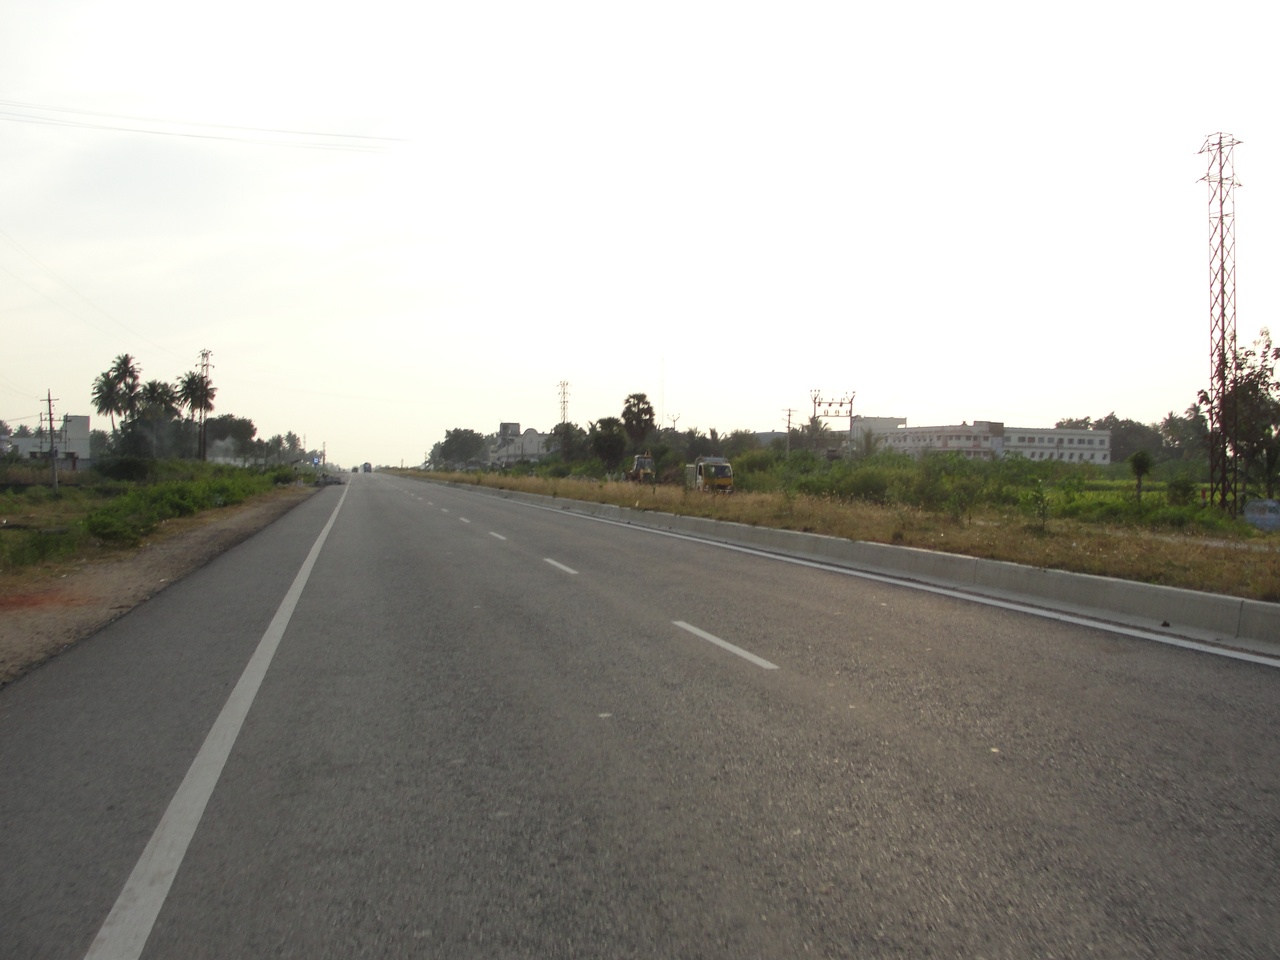
A Chinna Salem-Kallakurichi national highway.